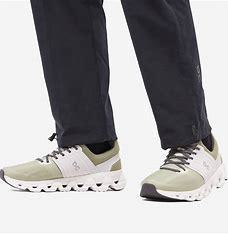
Brand: ON
Model: Cloudswift